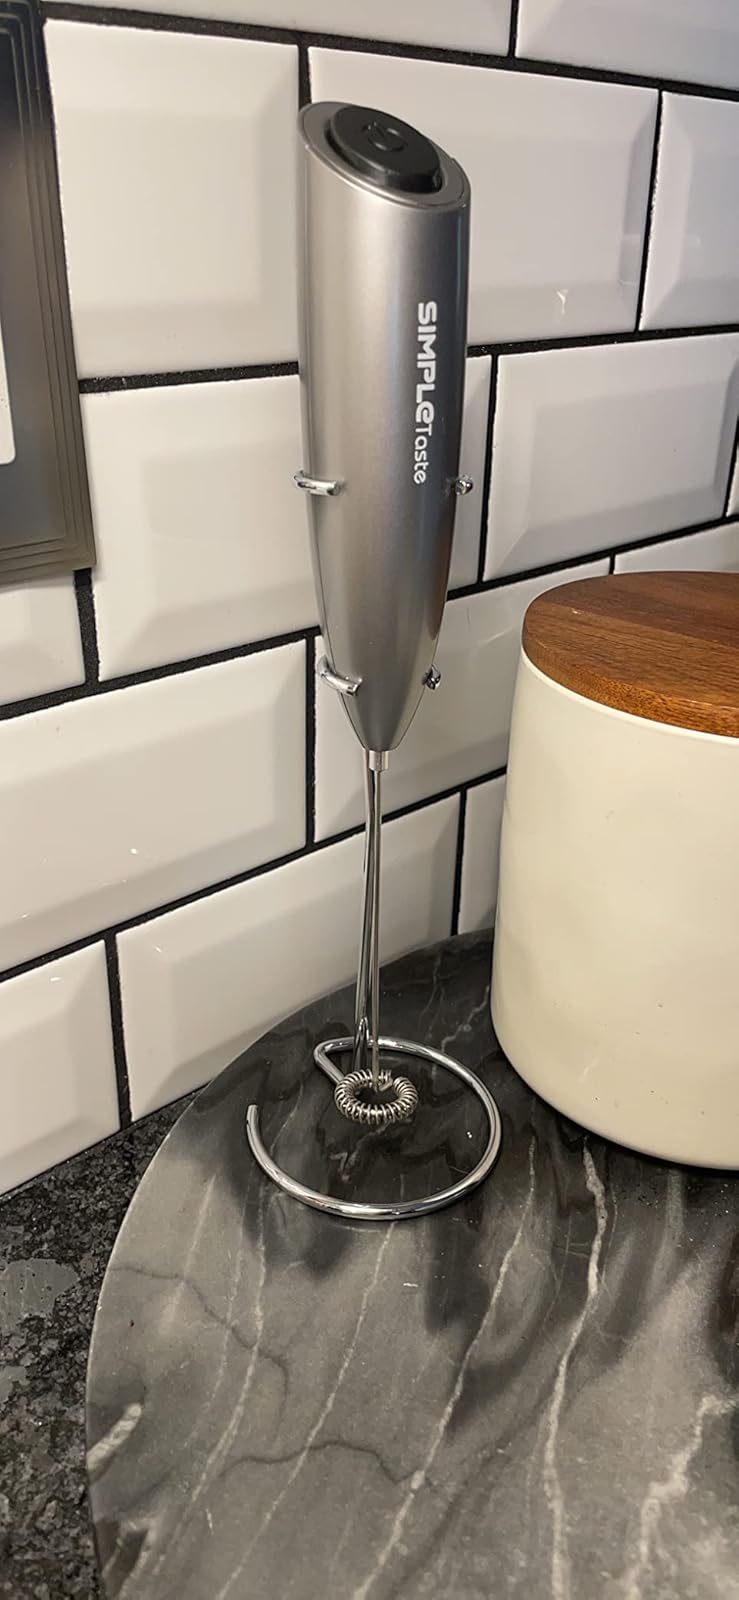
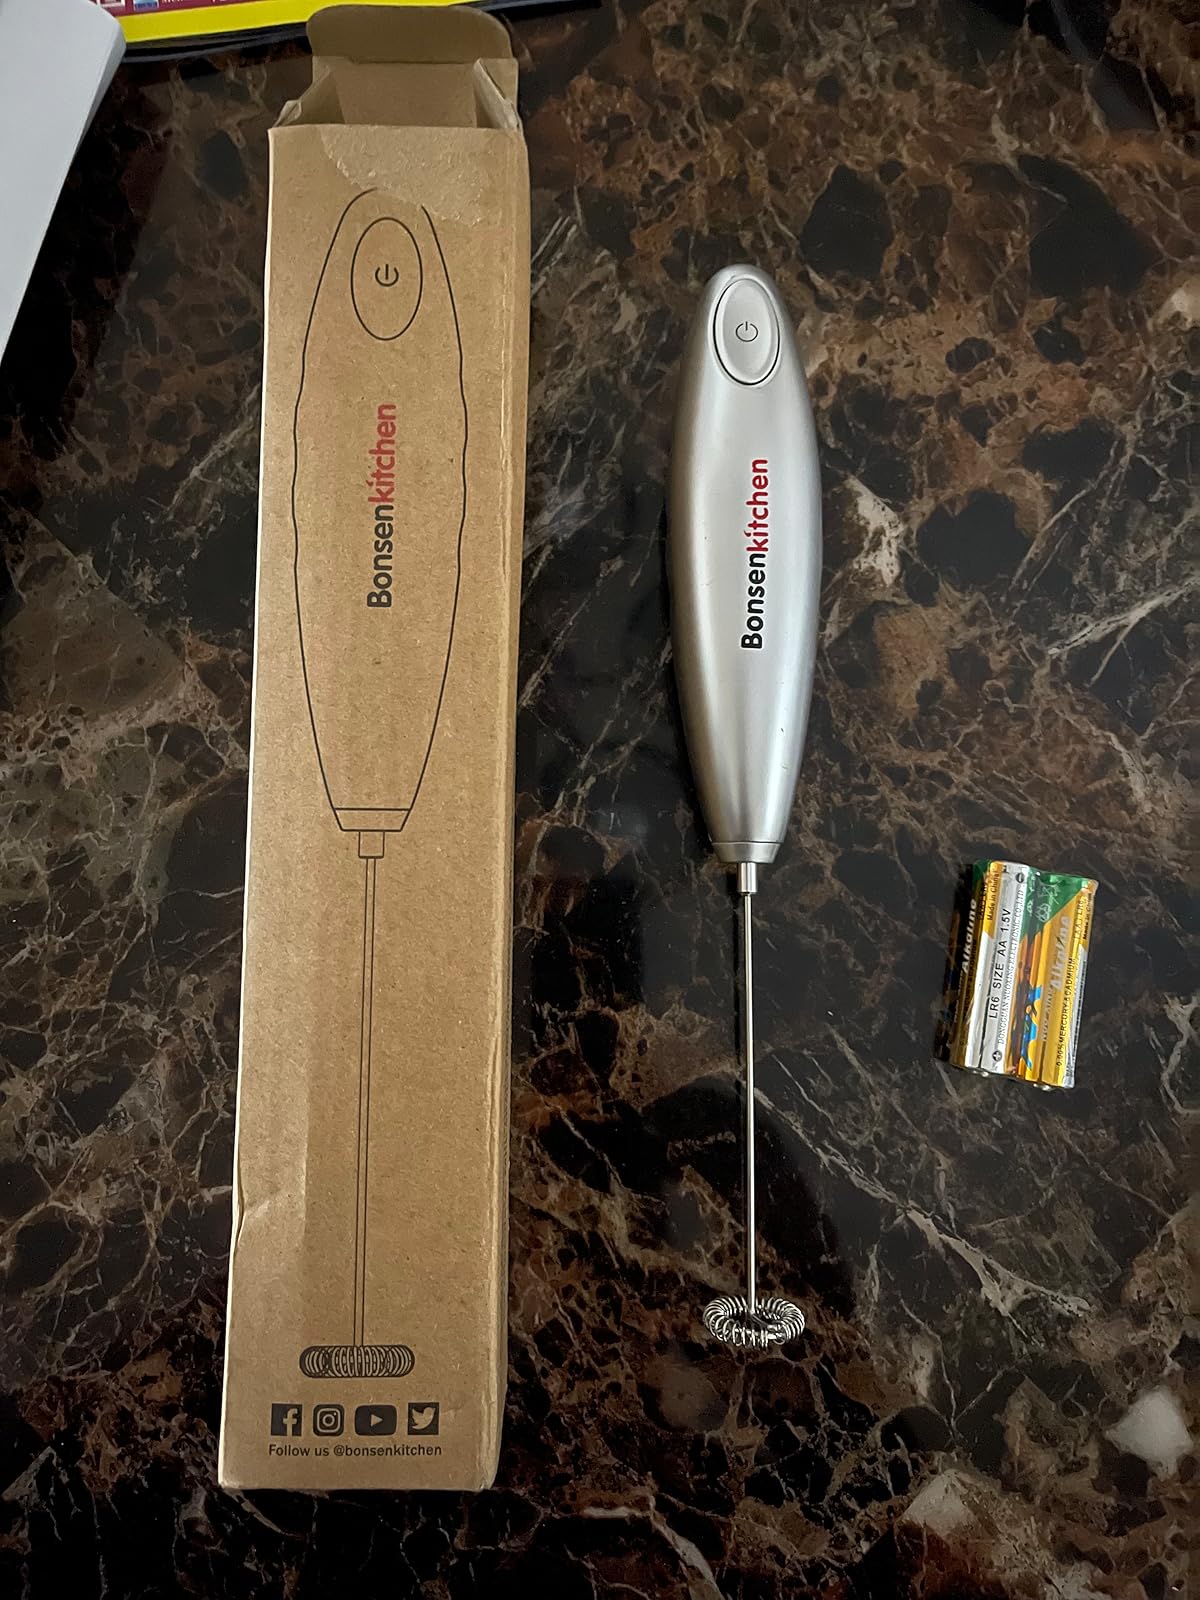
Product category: items_mixer
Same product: no